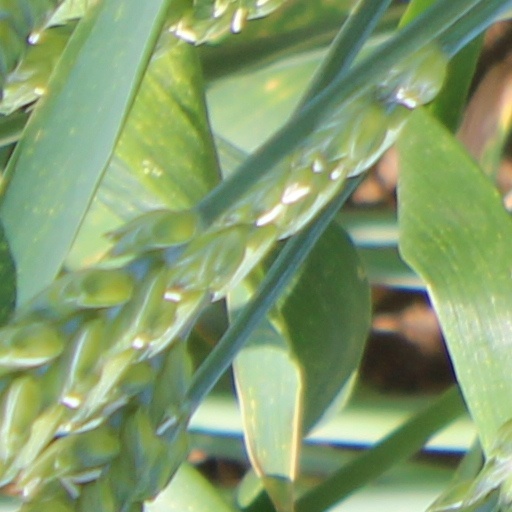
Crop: wheat